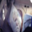
Label: flatfish